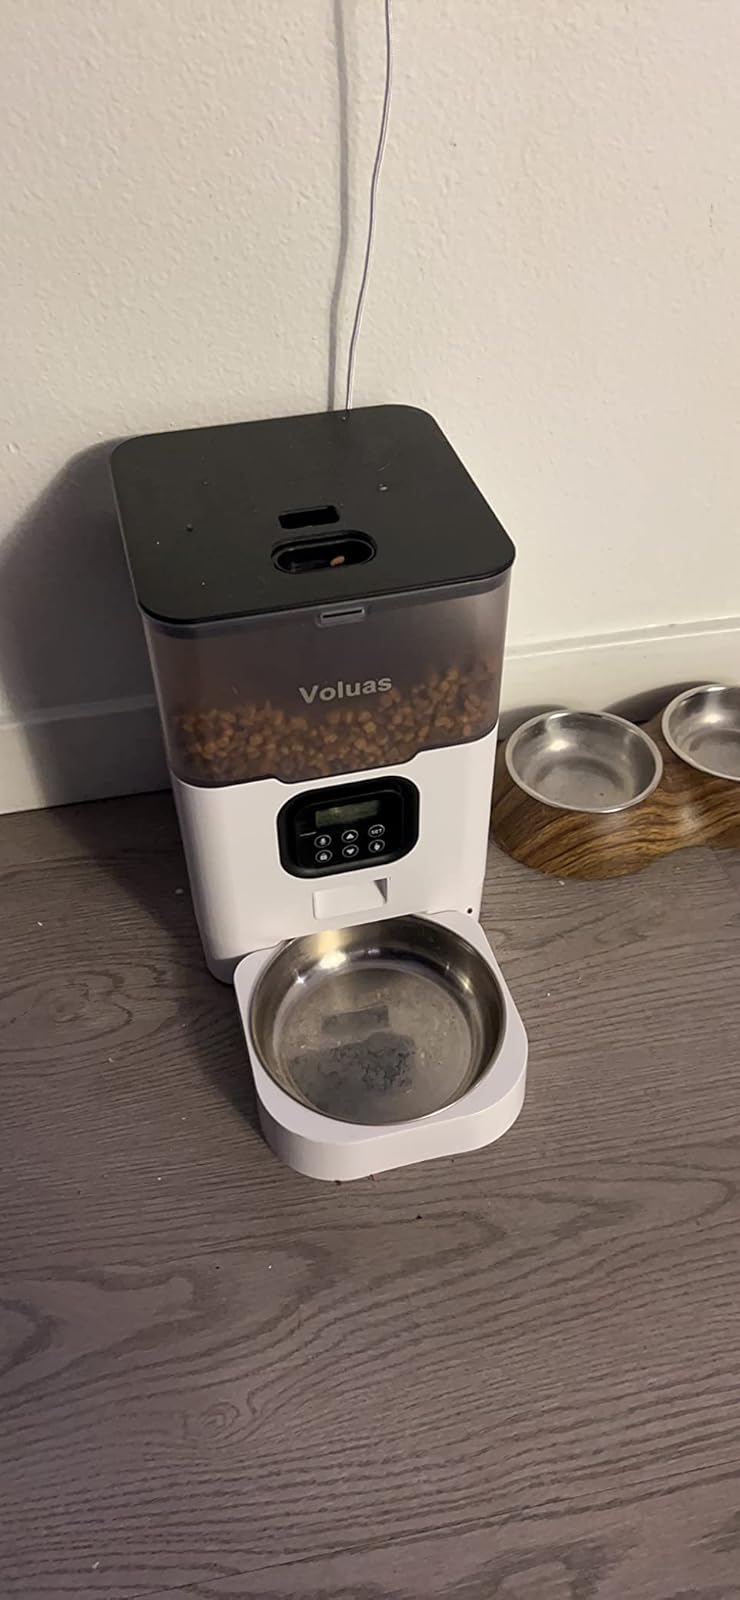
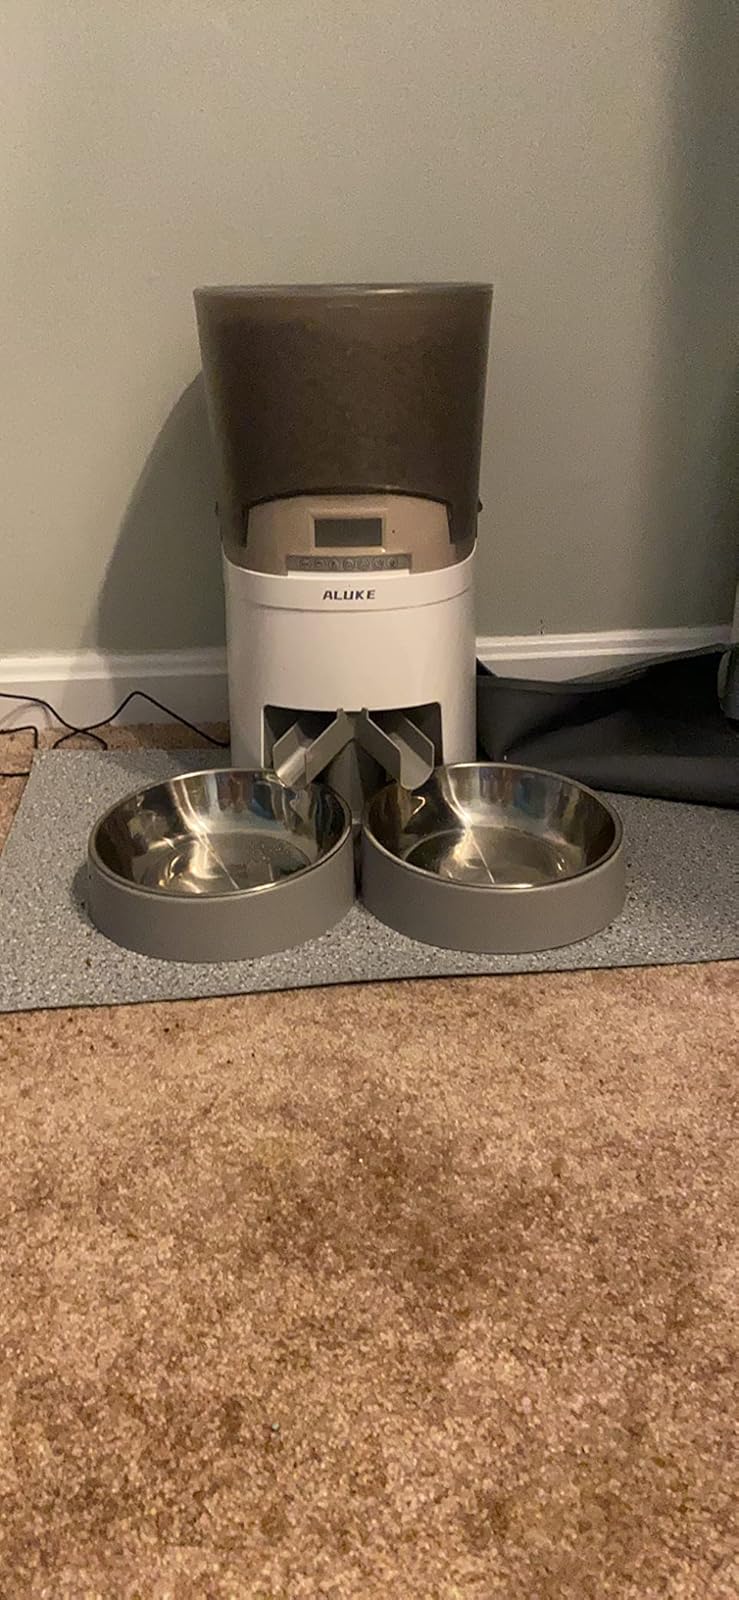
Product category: items_feeder
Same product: no